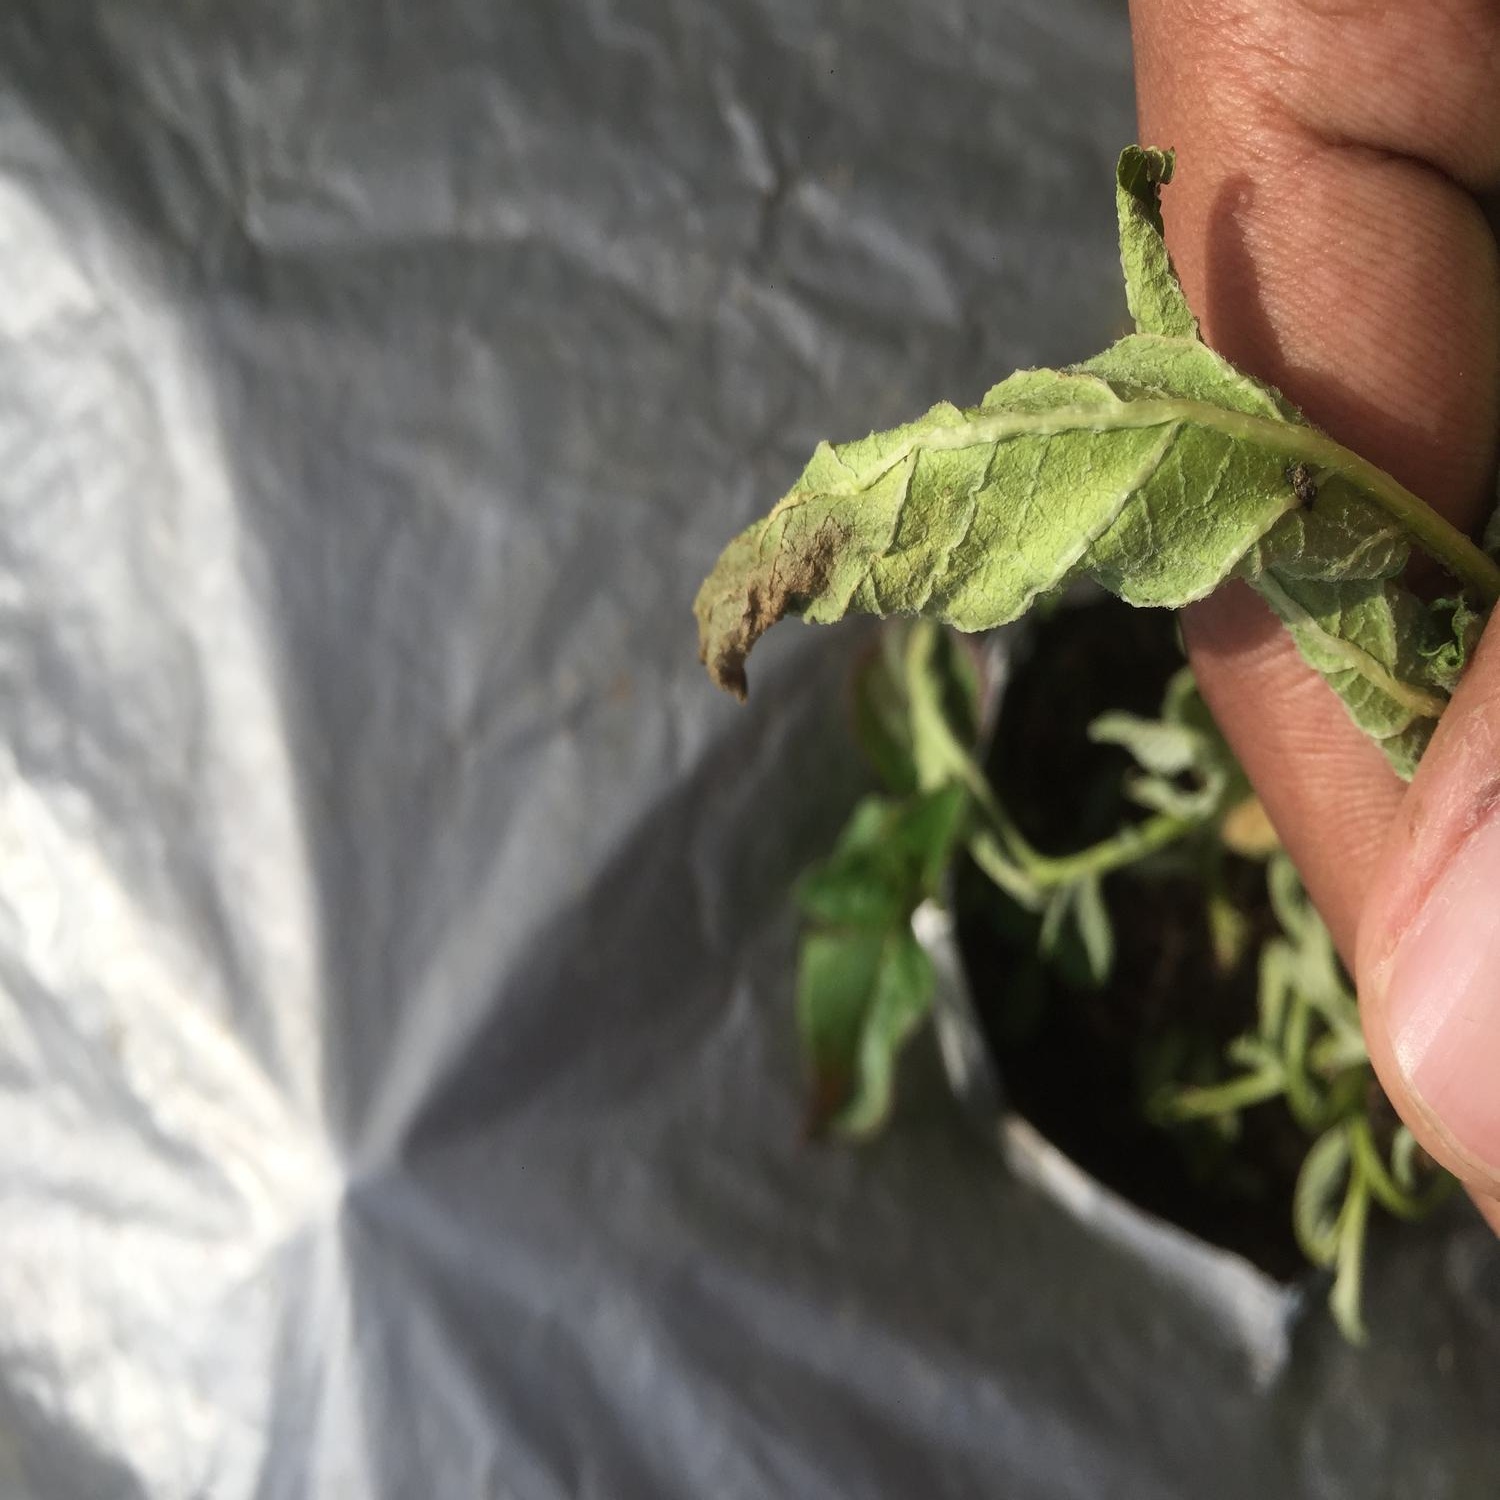
Etiqueta: Pudricion_Parda